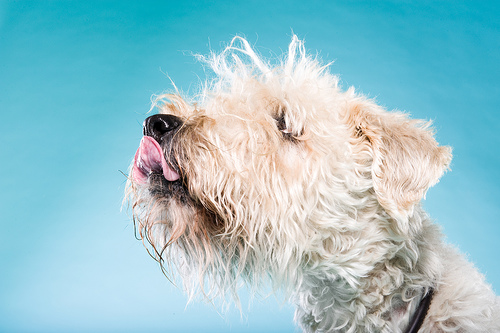
Animal: dog
Breed: wheaten_terrier